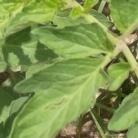
Crop: Tomato
Condition: healthy-leaf